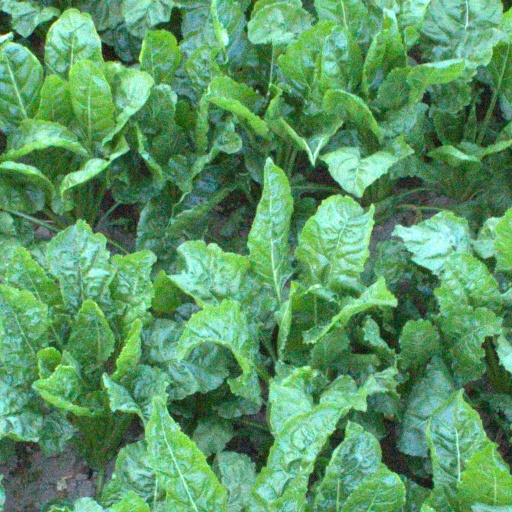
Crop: sugar beet